Ivano-Frankivsk Oblast

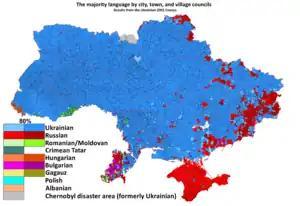
According to the 2001 Ukrainian census, Ukrainian was the native language for over 97% of Ivano-Frankivsk Oblast's population: it was the dominant language in all of the city, town, and village councils of the oblast.

The Russification of Ukraine carried out during the Soviet era had little to no effect on the Ivano-Frankivsk Oblast: the share of Ukrainian-speakers in the region in 1959—1989 fluctuated around 94—96%. Native language of the population of Ivano-Frankivsk Oblast according to the results of population censuses: